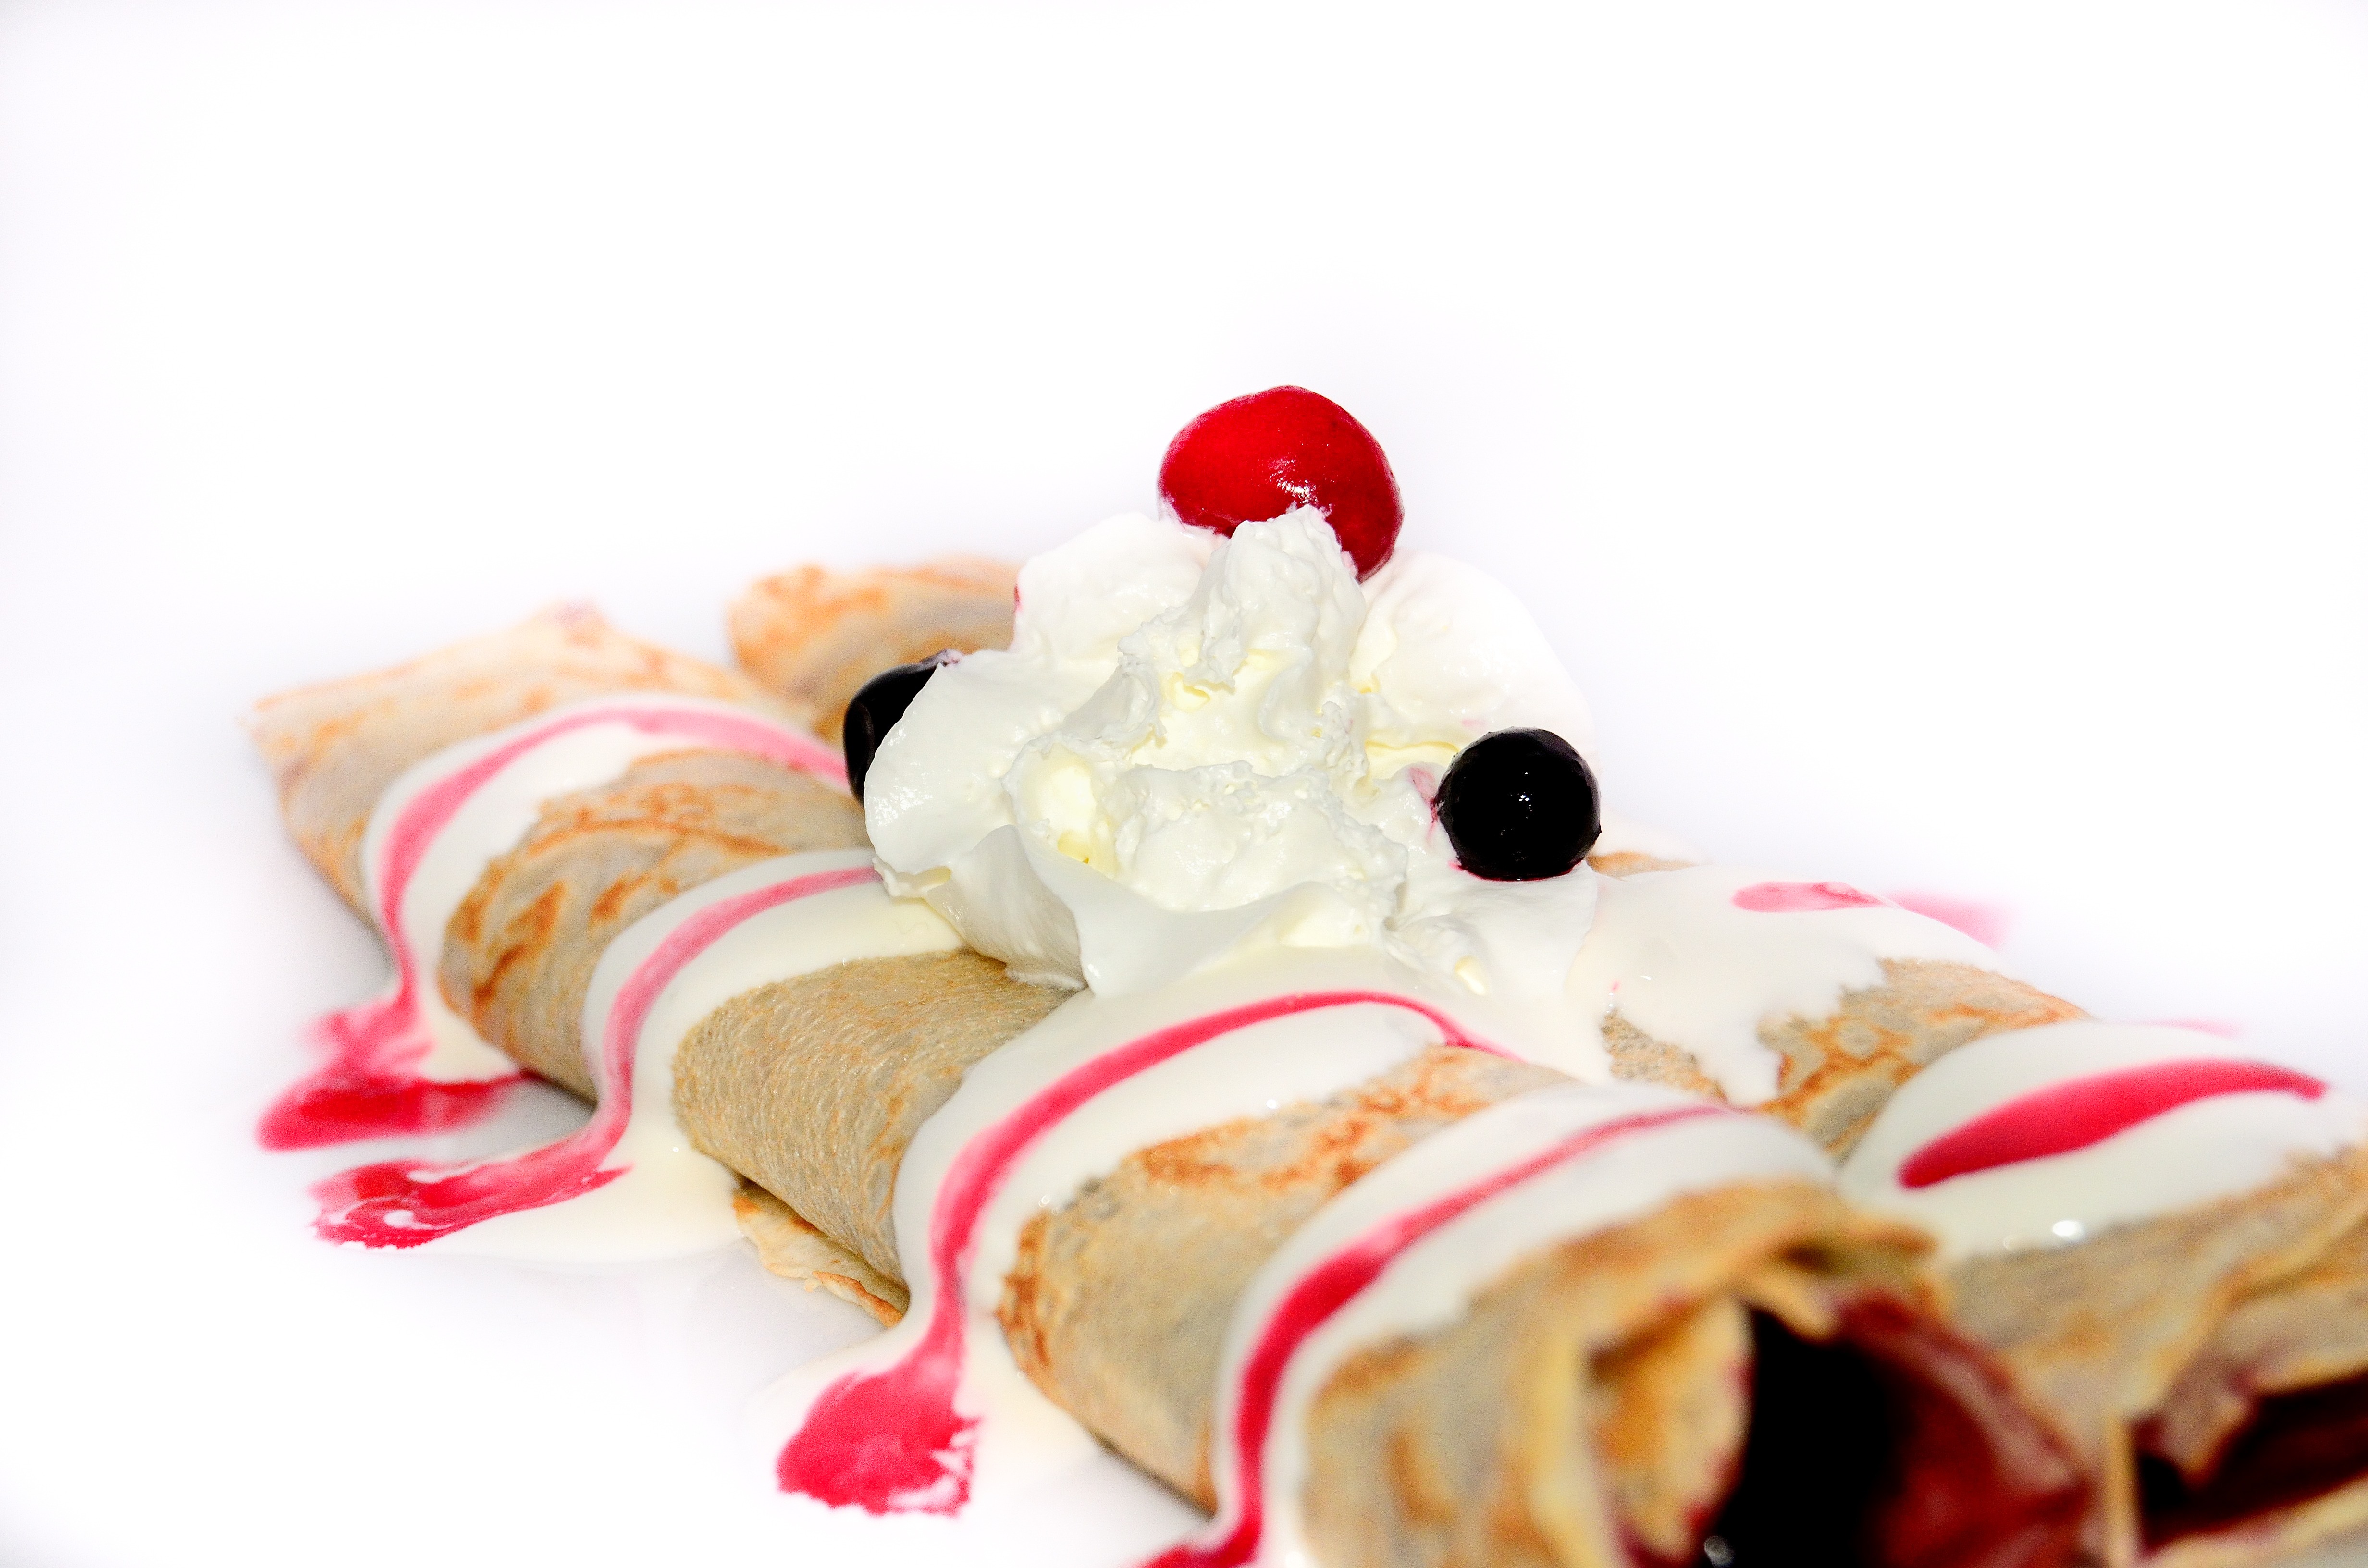
sweet, dish, meal, food, produce, breakfast, ice cream, dessert, cuisine, cream, close up, whipped cream, fruits, cherry, crepe, yummy, flavor